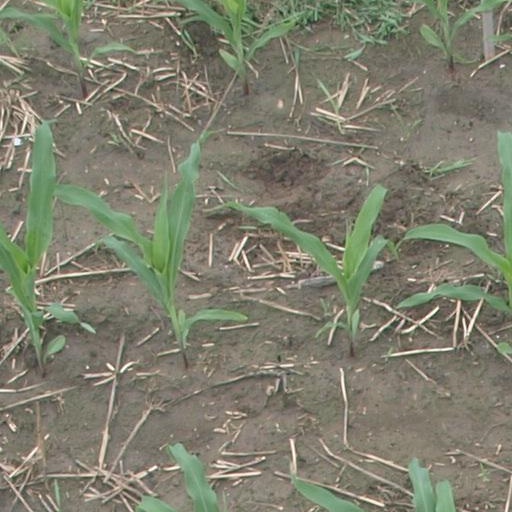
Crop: maize; corn